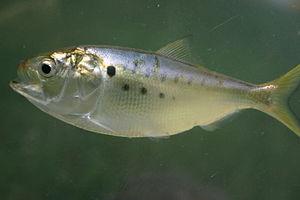
Le Requin à petites dents est une espèce de requins de la famille des Carcharhinidae présente dans l'ouest de l'océan Atlantique, de la Caroline du Nord au Brésil. Ce requin forme de grands bancs dans les eaux côtières peu profondes et migre saisonnièrement vers des eaux plus chaudes. C'est un requin relativement petit et au corps mince, qui peut être identifié grâce à ses dents semblables à des aiguilles, sa couleur bleu à gris foncé et ses longues fentes branchiales. Il atteint une longueur maximale de 1,9 m. Le régime alimentaire de cette espèce se compose principalement de petits poissons osseux, en particulier des Menhadens de l'Atlantique. Comme les autres membres de sa famille, il est vivipare et les femelles donnent naissance tous les deux ans à entre 2 et 6 petits dans les zones de reproduction situées dans des estuaires.
Les Clupéidés sont une famille de poissons marins de l'ordre des Clupeiformes. C'est celle des harengs, aloses, sardines et menhadens. Elle comprend certains des poissons les plus consommés dans le monde.